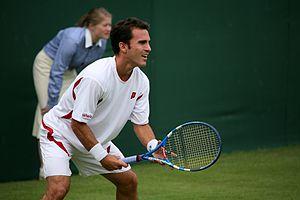
Alberto Martín, né le 20 août 1978 à Barcelone, est un joueur espagnol de tennis professionnel de 1995 à 2010.